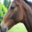
Label: horse